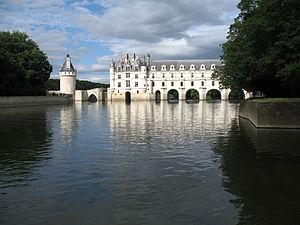
1520 : construction du palais Valle à Rome par Jacopo Sansovino.